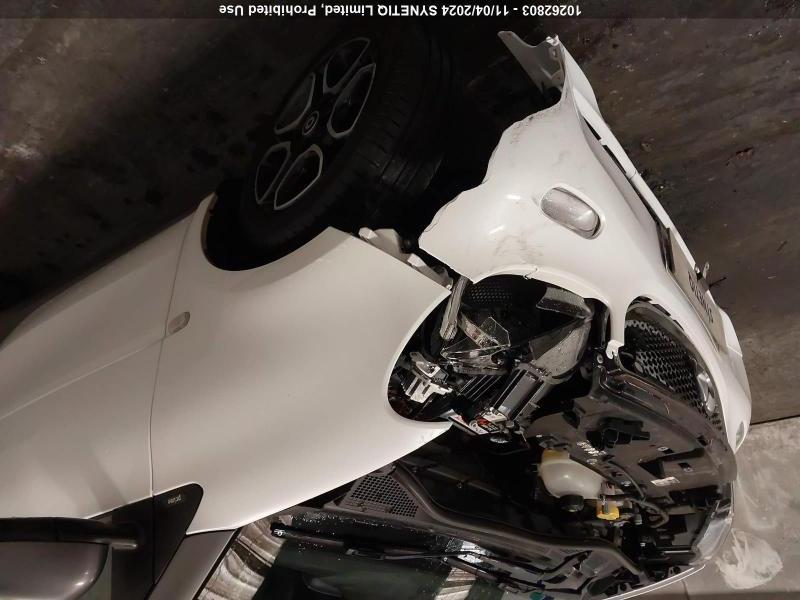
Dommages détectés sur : pare-choc avant, feu avant gauche, capot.
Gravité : majeur